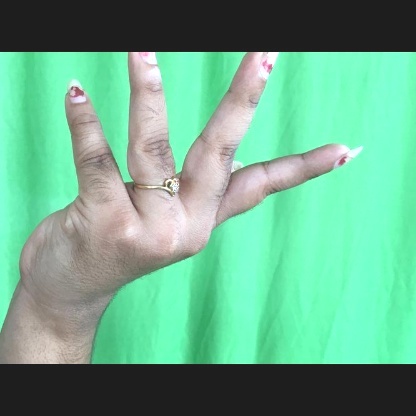
Mudra: Alapadmam